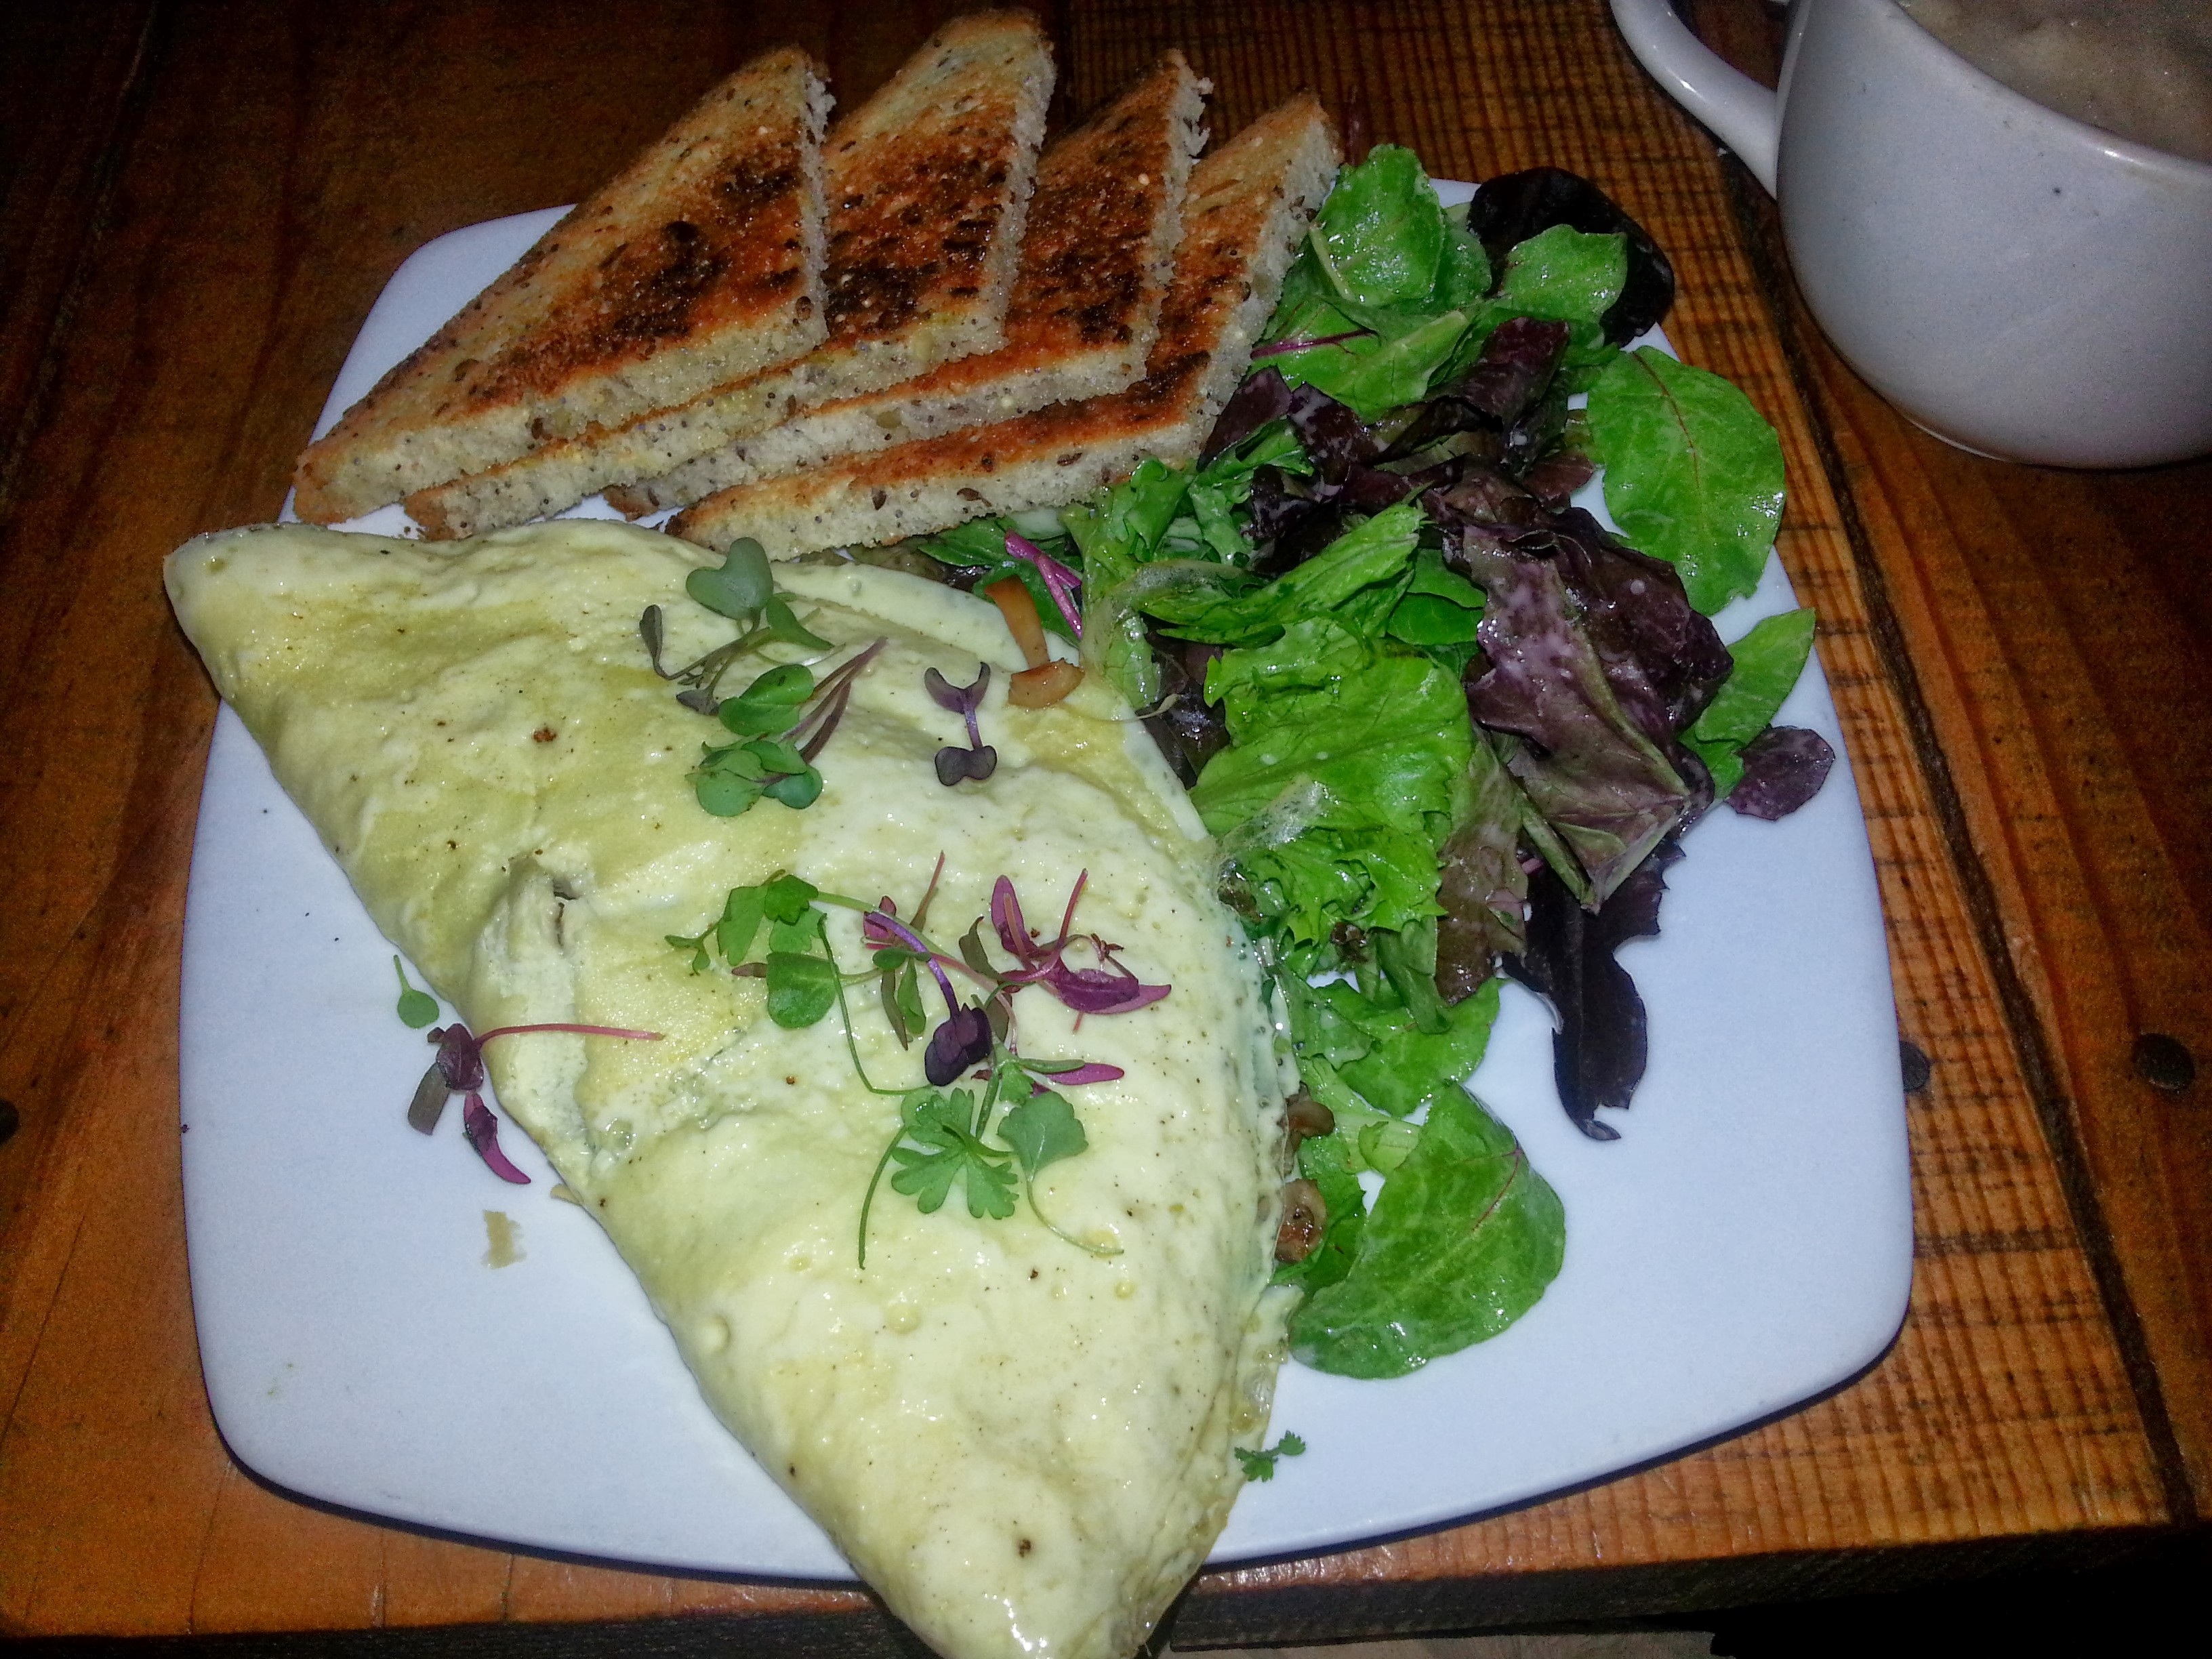
dish, meal, food, salad, produce, plate, fresh, fish, breakfast, gourmet, healthy, lunch, cuisine, delicious, toast, cooked, eggs, brunch, protein, omelet